Thiers Issard

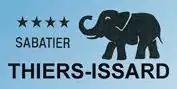
The Thiers Issard logo

Thiers Issard or Thiers Issard Sabatier is a French cutlery manufacturer, one of a number of companies using the Sabatier name. It exports a wide range of knives and straight razors to approximately thirty countries. It is viewed as one of the top cutlery firms in Europe.